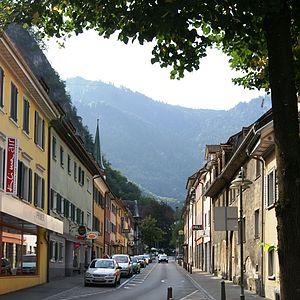
Hohenems est une ville du Vorarlberg, dans l'ouest de l'Autriche. Sa population s'élevait à 15 451 habitants en 2013.